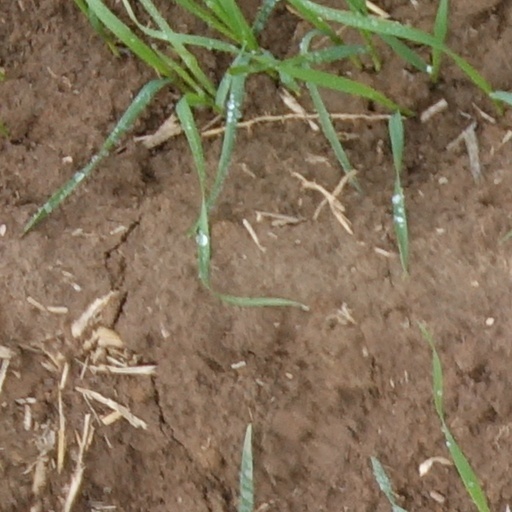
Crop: wheat